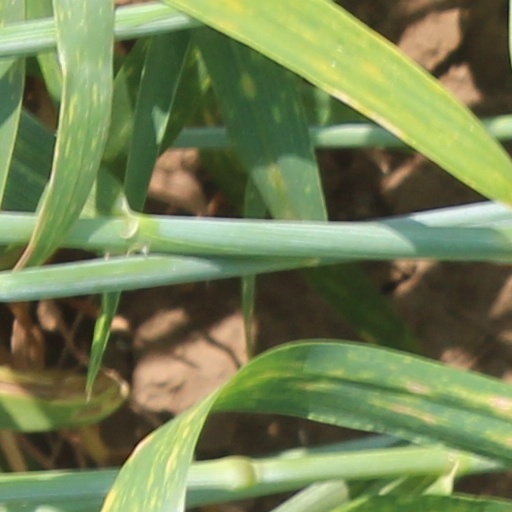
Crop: wheat